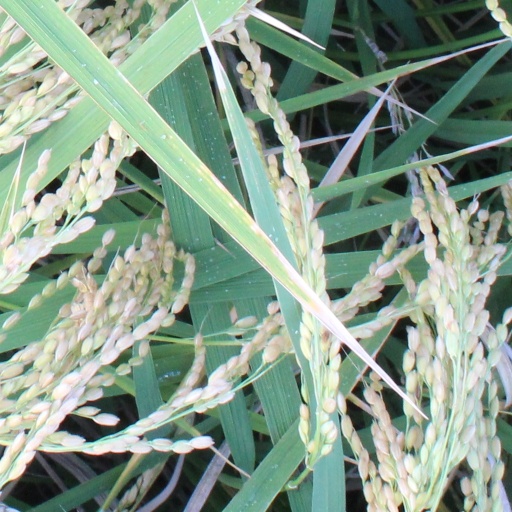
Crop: rice